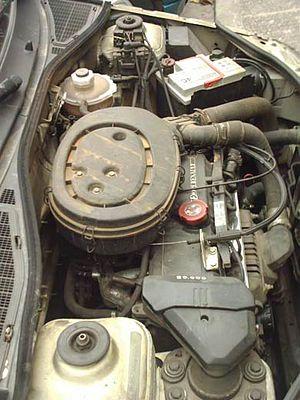
La Renault Clio est une gamme d'automobile polyvalente du constructeur français Renault. Elle est lancée en 1990 et remplace la Renault Supercinq, puis en 1998, en 2005, renouvelée en 2012 et en 2019.